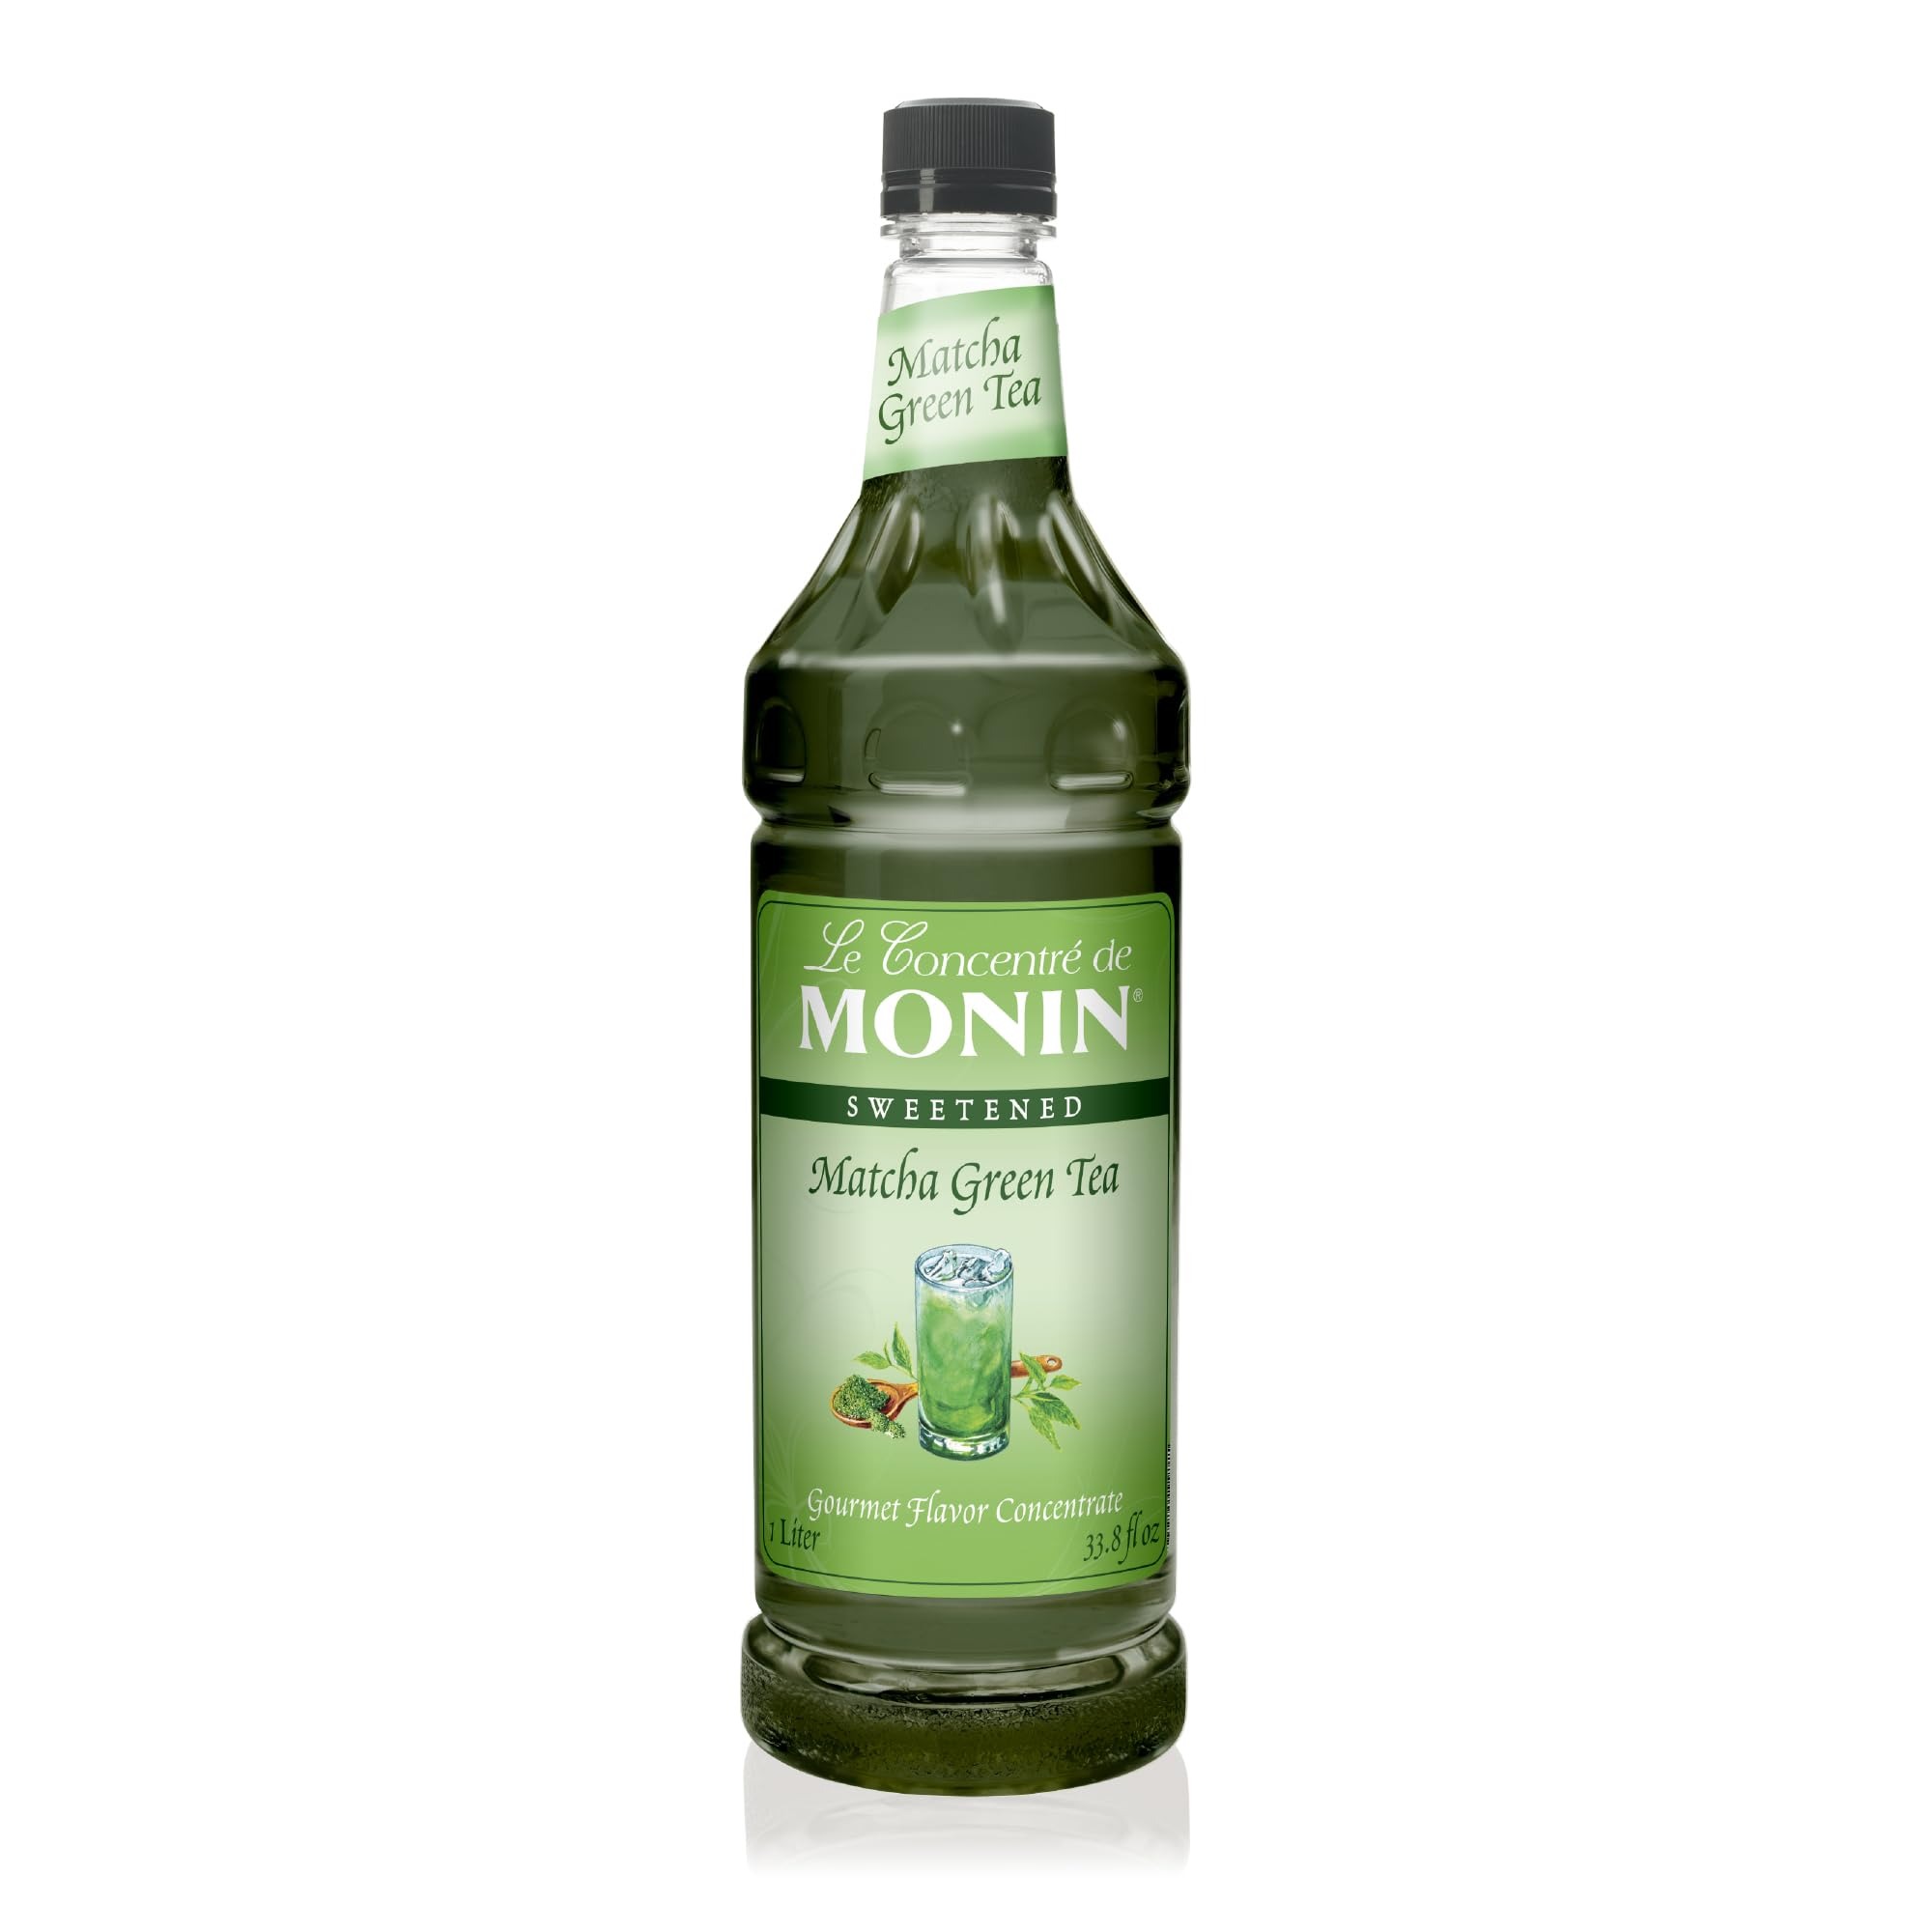
Item Name: Monin - Matcha Green Tea Concentrate, Made with Organic Japanese Matcha Powder, 40mg Caffeine Per Serving, Great for Matcha Lattes, Lemonades, & Desserts, Non-GMO, Gluten-Free (Plastic, 1 Liter)
Bullet Point 1: MAKE ANYTHING MATCHA: Our Matcha Green Tea Concentrate is the convenient, premium choice for crafting delicious matcha creations (hot or cold). Use it to create lattes, lemonades, mochas, ice cream, and more!
Bullet Point 2: EASY & CONVENIENT: Made with organic Japanese matcha powder, this liquid concentrate makes it so simple to craft authentic matcha beverages and desserts—without the powdery mess—and adds 40mg of caffeine (per serving) to any creation.
Bullet Point 3: SPECIFICATIONS: Clean Label, No Artificial Flavors, Preservatives, Sweeteners, Ingredients, or Colors; Gluten-Free, Dairy-Free, Allergen-Free, BPA-Free, Kosher, and Non-GMO.
Bullet Point 4: SYRUP TO SUPPORT BEE COLONIES: Colony Collapse Disorder is greatly reducing bee populations worldwide. Our syrup recycling initiative has been sending waste syrup to feed bees since 2008, and has fed over 374 billion bees!
Bullet Point 5: GREEN PACKAGING & LABELING: We're making a mindful effort toward sustainability with BPA-free bottles, 100% recyclable boxes made of 30% recycled content, pulp inserts, & boxes printed with biodegradable water-based ink containing zero pollutants.
Product Description: Create delicious green tea matcha lattes, lemonades, mochas, ice cream, and more with Monin Matcha Green Tea Concentrate! This liquid concentrate infuses authentic matcha flavor into beverages and desserts, and avoids the time, hassle, and mess of whisking powder. Our Green Tea Matcha Concentrate is shelf stable after opening, retaining its vibrant color and flavor without refrigeration. It’s the perfect way to add 40mg of caffeine to any drink or dessert. For more than 100 years, Monin has created delicious syrups, concentrates, sauces, and purées that inspire bartenders, baristas, caterers, and chefs. We create the best flavors for innovative drinks, and we take extra care to ensure our products' quality. At our company, quality begins and ends with a commitment to our customers, the environment, and communities by focusing on 4 key social responsibility pillars: natural ingredients for authentic flavors without compromise, strategic partnerships with like-minded and trusted suppliers, protection and regeneration of our environment, and commitment to our local and business communities. Every bottle comes with an unending commitment to quality and more than 100 years of tradition!
Value: 33.8
Unit: Fl Oz

Price: 37.99